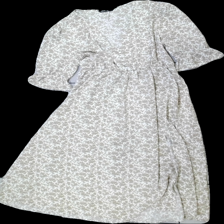
View: front
Type: Dress
Category: Ladies
Brand: Not in the list
Brand text on label: shein
Colors: White, Beige
Material: 100% polyester
Pattern: Floral print
Cut: Regular
Size: S
Season: All
Damage location: bottom right
Damage 2 location: middle right
Damage 3 location: bottom center
Price range: 50-100
Recommended usage: Reuse
Description: blommig klänning